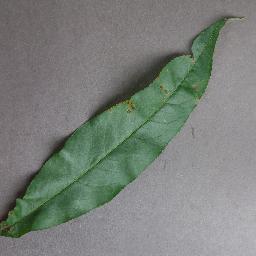
Label: Peach___Bacterial_spot